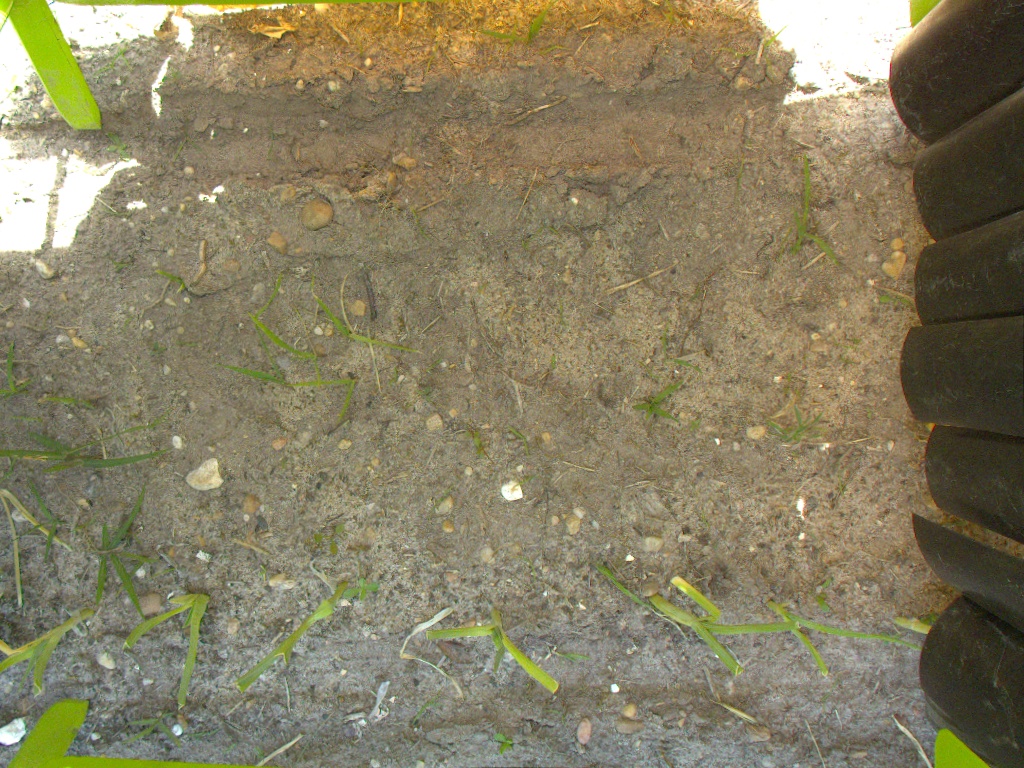
Crop: leek
Objects: stem_leek, stem_leek, stem_leek, stem_leek, stem_leek, stem_leek, stem_leek, leek, leek, leek, leek, leek, leek